Equestrian at the 1900 Summer Olympics – Mail coach

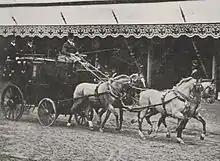
Baron Étienne van Zuylen van Nyevelt at the equestrian mail coach competition

The four-in-hand mail coach driving was one of five equestrian competitions held in late May and early June 1900 at the International Horse Show in Paris. The event was part of the Exposition Universelle, and later classified as part of the 1900 Summer Olympics. There were 31 entrants listed for the event; all 28 of them are known by name (three entered twice each). The event was won by the team of Georges Nagelmackers (one of the competitors who entered twice) of Belgium. The teams of Léon Thome and Jean de Neuflize, both of France, were classified in second and third place respectively.